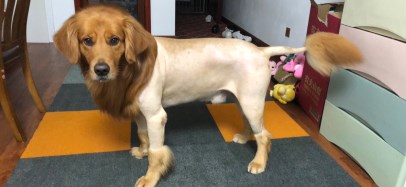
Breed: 5355-n000126-golden_retriever